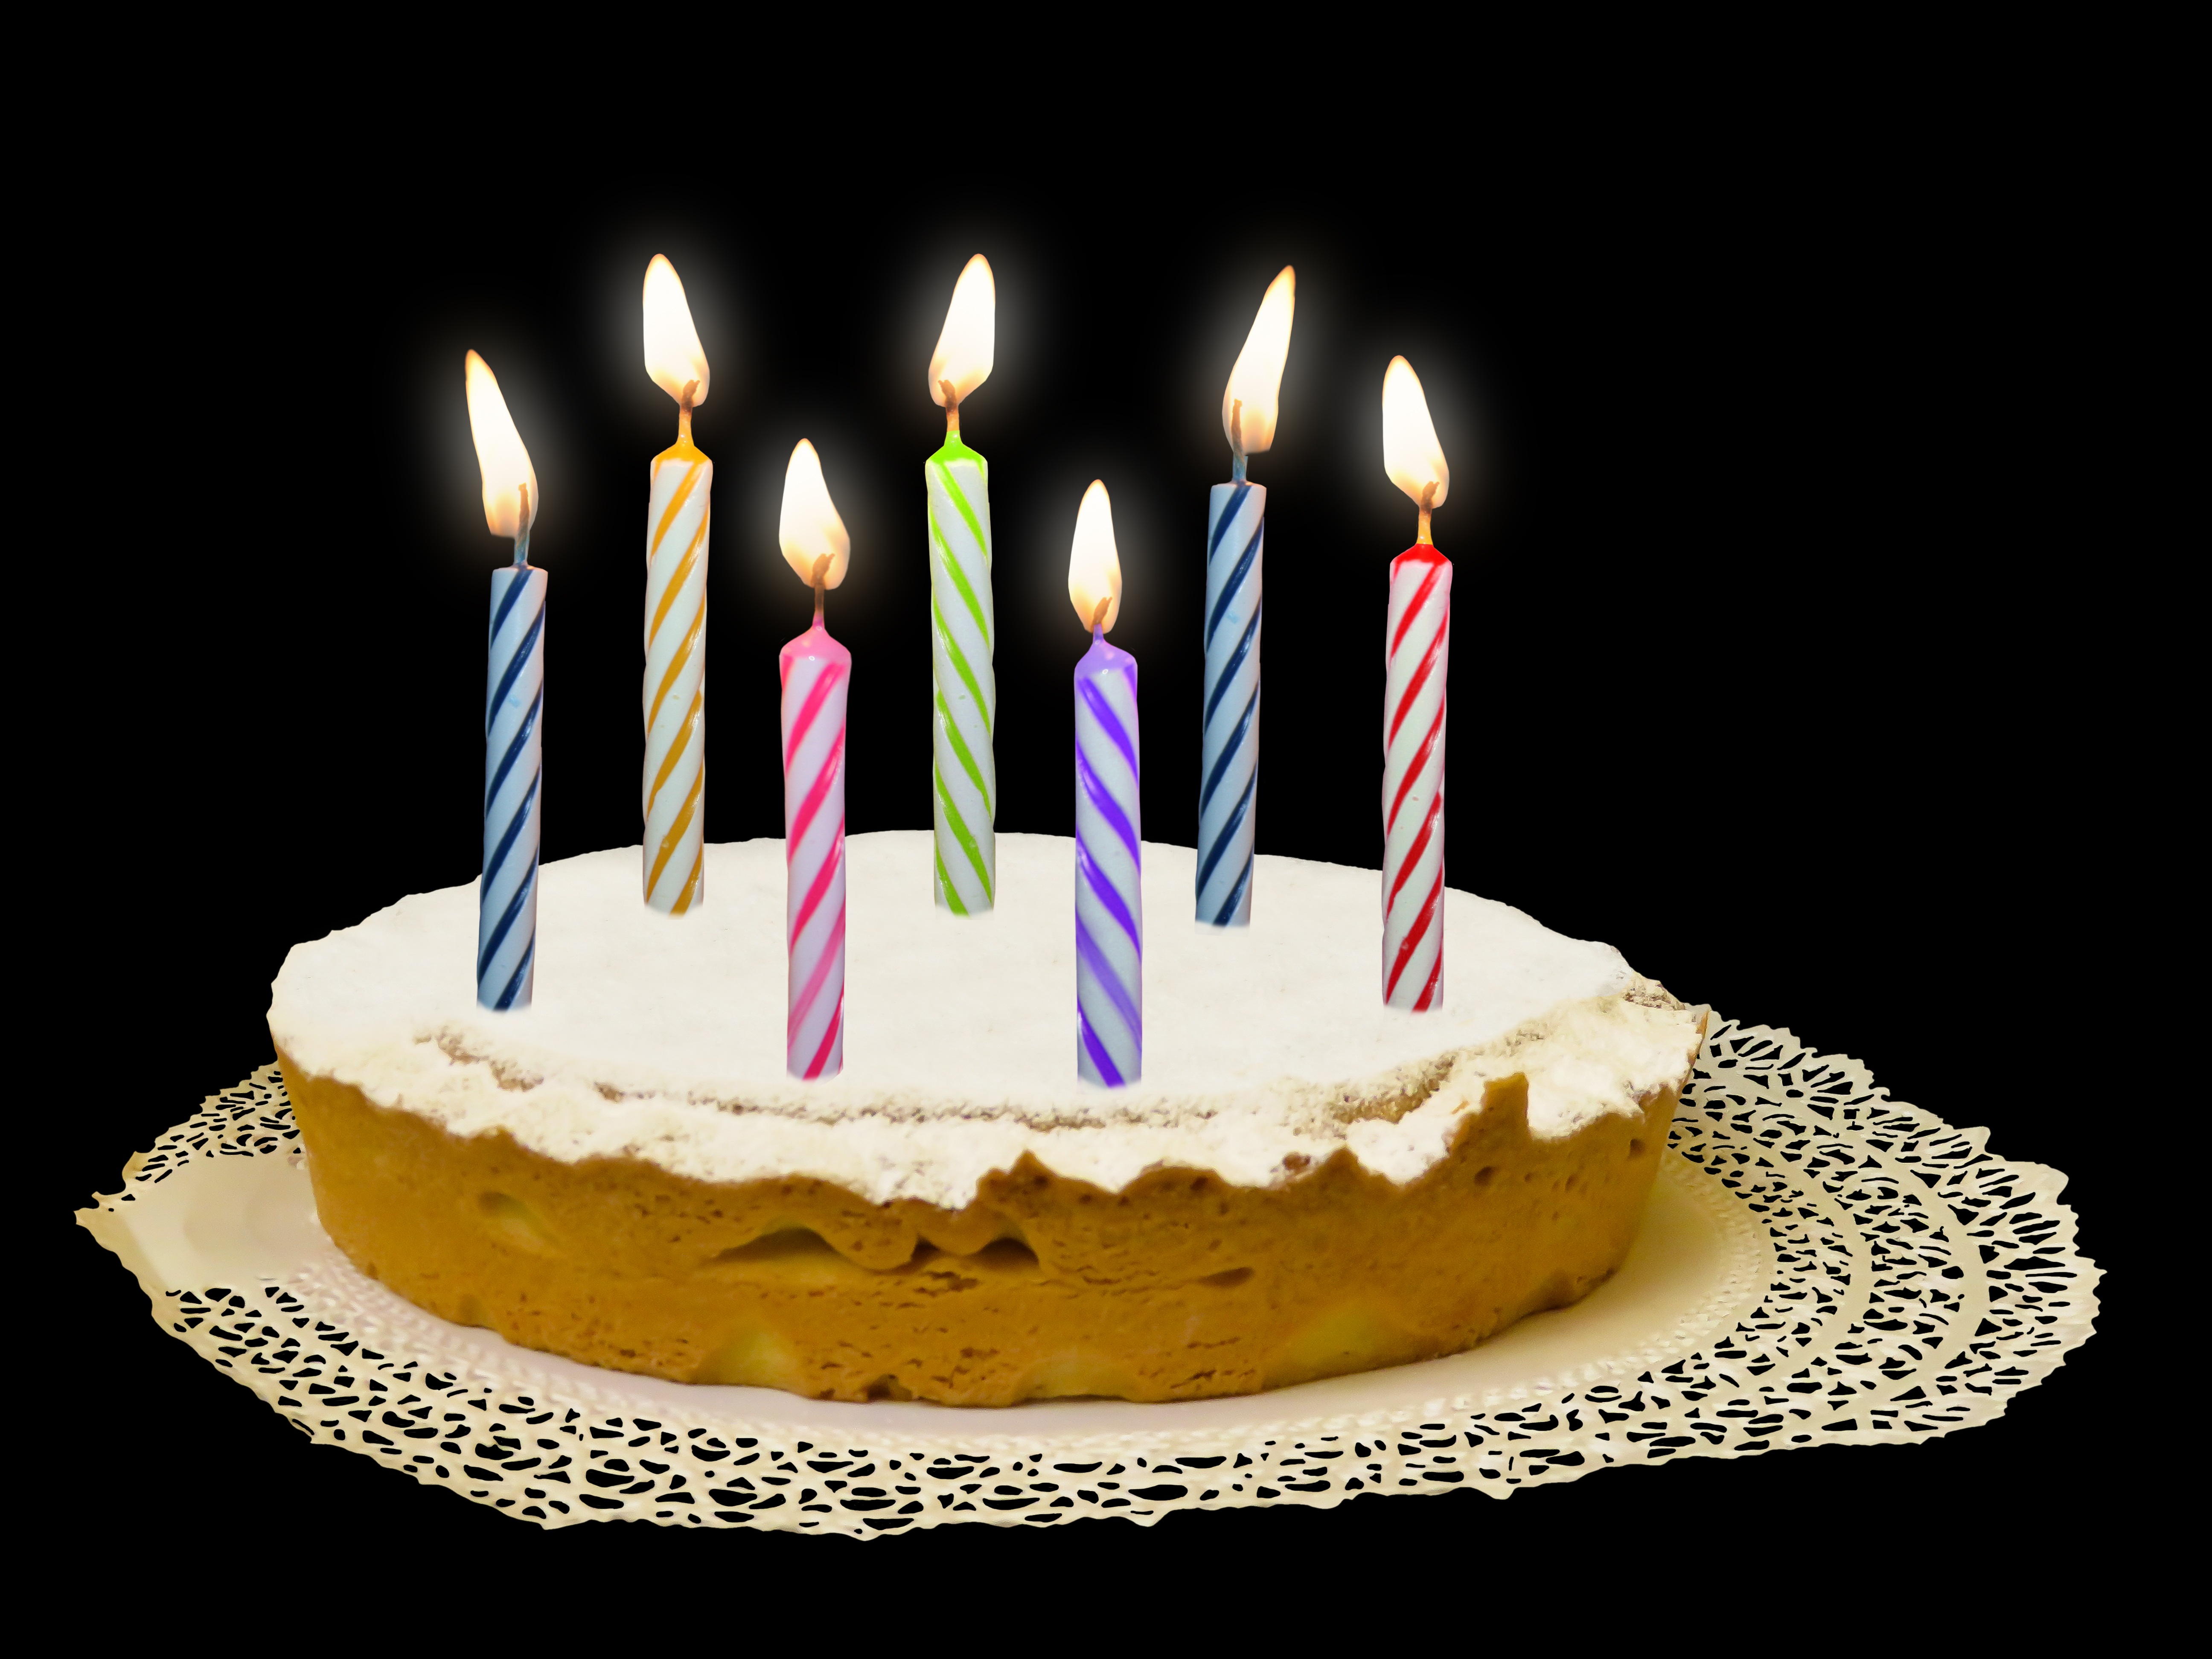
light, celebration, food, fire, dessert, lighting, eat, cake, birthday cake, candles, icing, birthday, emotions, candlelight, baked goods, torte, birthday party, buttercream, cake decorating, birthday candles